Antonio Rangel (badminton)

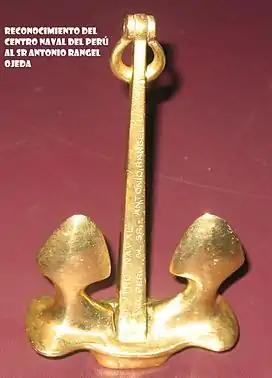
Award given by the Centro Naval del Perú to Antonio Rangel Ojeda in recognition for his contribution to the Badminton in Peru

In October 1965, Antonio Rangel visited Peru to participate in the 1st International Tournament of Peru by invitation of the Peruvian Federation of Badminton (Federación Peruana de Bádminton) who was interested in promoting the badminton in that country. Antonio Rangel won the men's singles event after defeating the Peruvian Champion Miguel Argüelles 15-2 and 15-9, and Ismael Seminario 15-11 and 15-5. However, playing together with the Danish player Knud Christiansen, Antonio Rangel lost the men's doubles final 15-5 and 15-11 against the Peruvian couple integrated by Percy Levi and Miguel Argüelles.